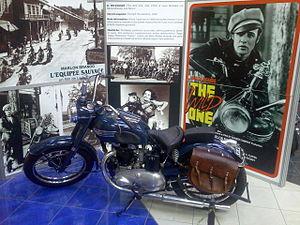
Cet article traite des événements qui se sont produits durant l'année 1956 au Québec.
L'Équipée sauvage est un film américain réalisé par László Benedek, sorti en 1953. Le film est célèbre pour la prestation de Marlon Brando en chef d’une bande de motards, devenant l’icône du rebelle.